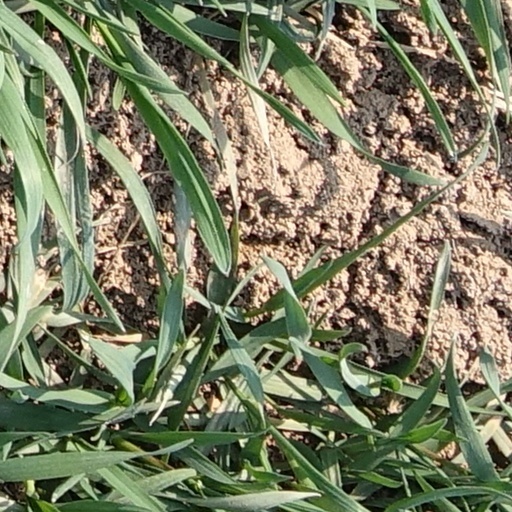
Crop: wheat